Simona Arghir-Sandu Trophy

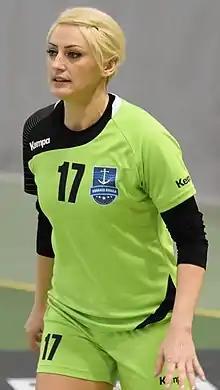
Ramona Farcău won the trophy in 2005.

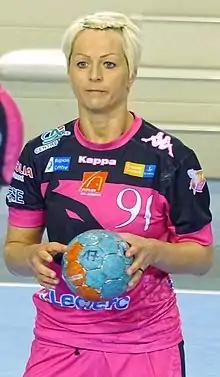
Ionela Stanca won the trophy in 2007.

The Simona Arghir-Sandu Trophy is awarded annually to the leading goal scorer in the Liga Națională (LNHF). It is named in honour of legendary right back Simona Arghir-Sandu. Arghir-Sandu died of cancer in 1995 at the age of 46. The current holder is Alina Vătu of Dunărea Brăila, who scored 180 goals during the 2018–19 season.